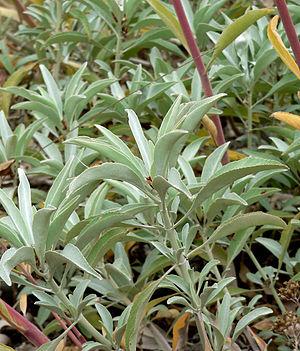
La Sauge blanche ou sauge sacrée est une plante vivace de la famille des Lamiacées. Provenant d'Amérique du Nord, ce sous arbrisseau a son importance dans la tradition amérindienne où elle est utilisée comme ingrédient de base pour la pinole et semble posséder des propriétés médicinales.